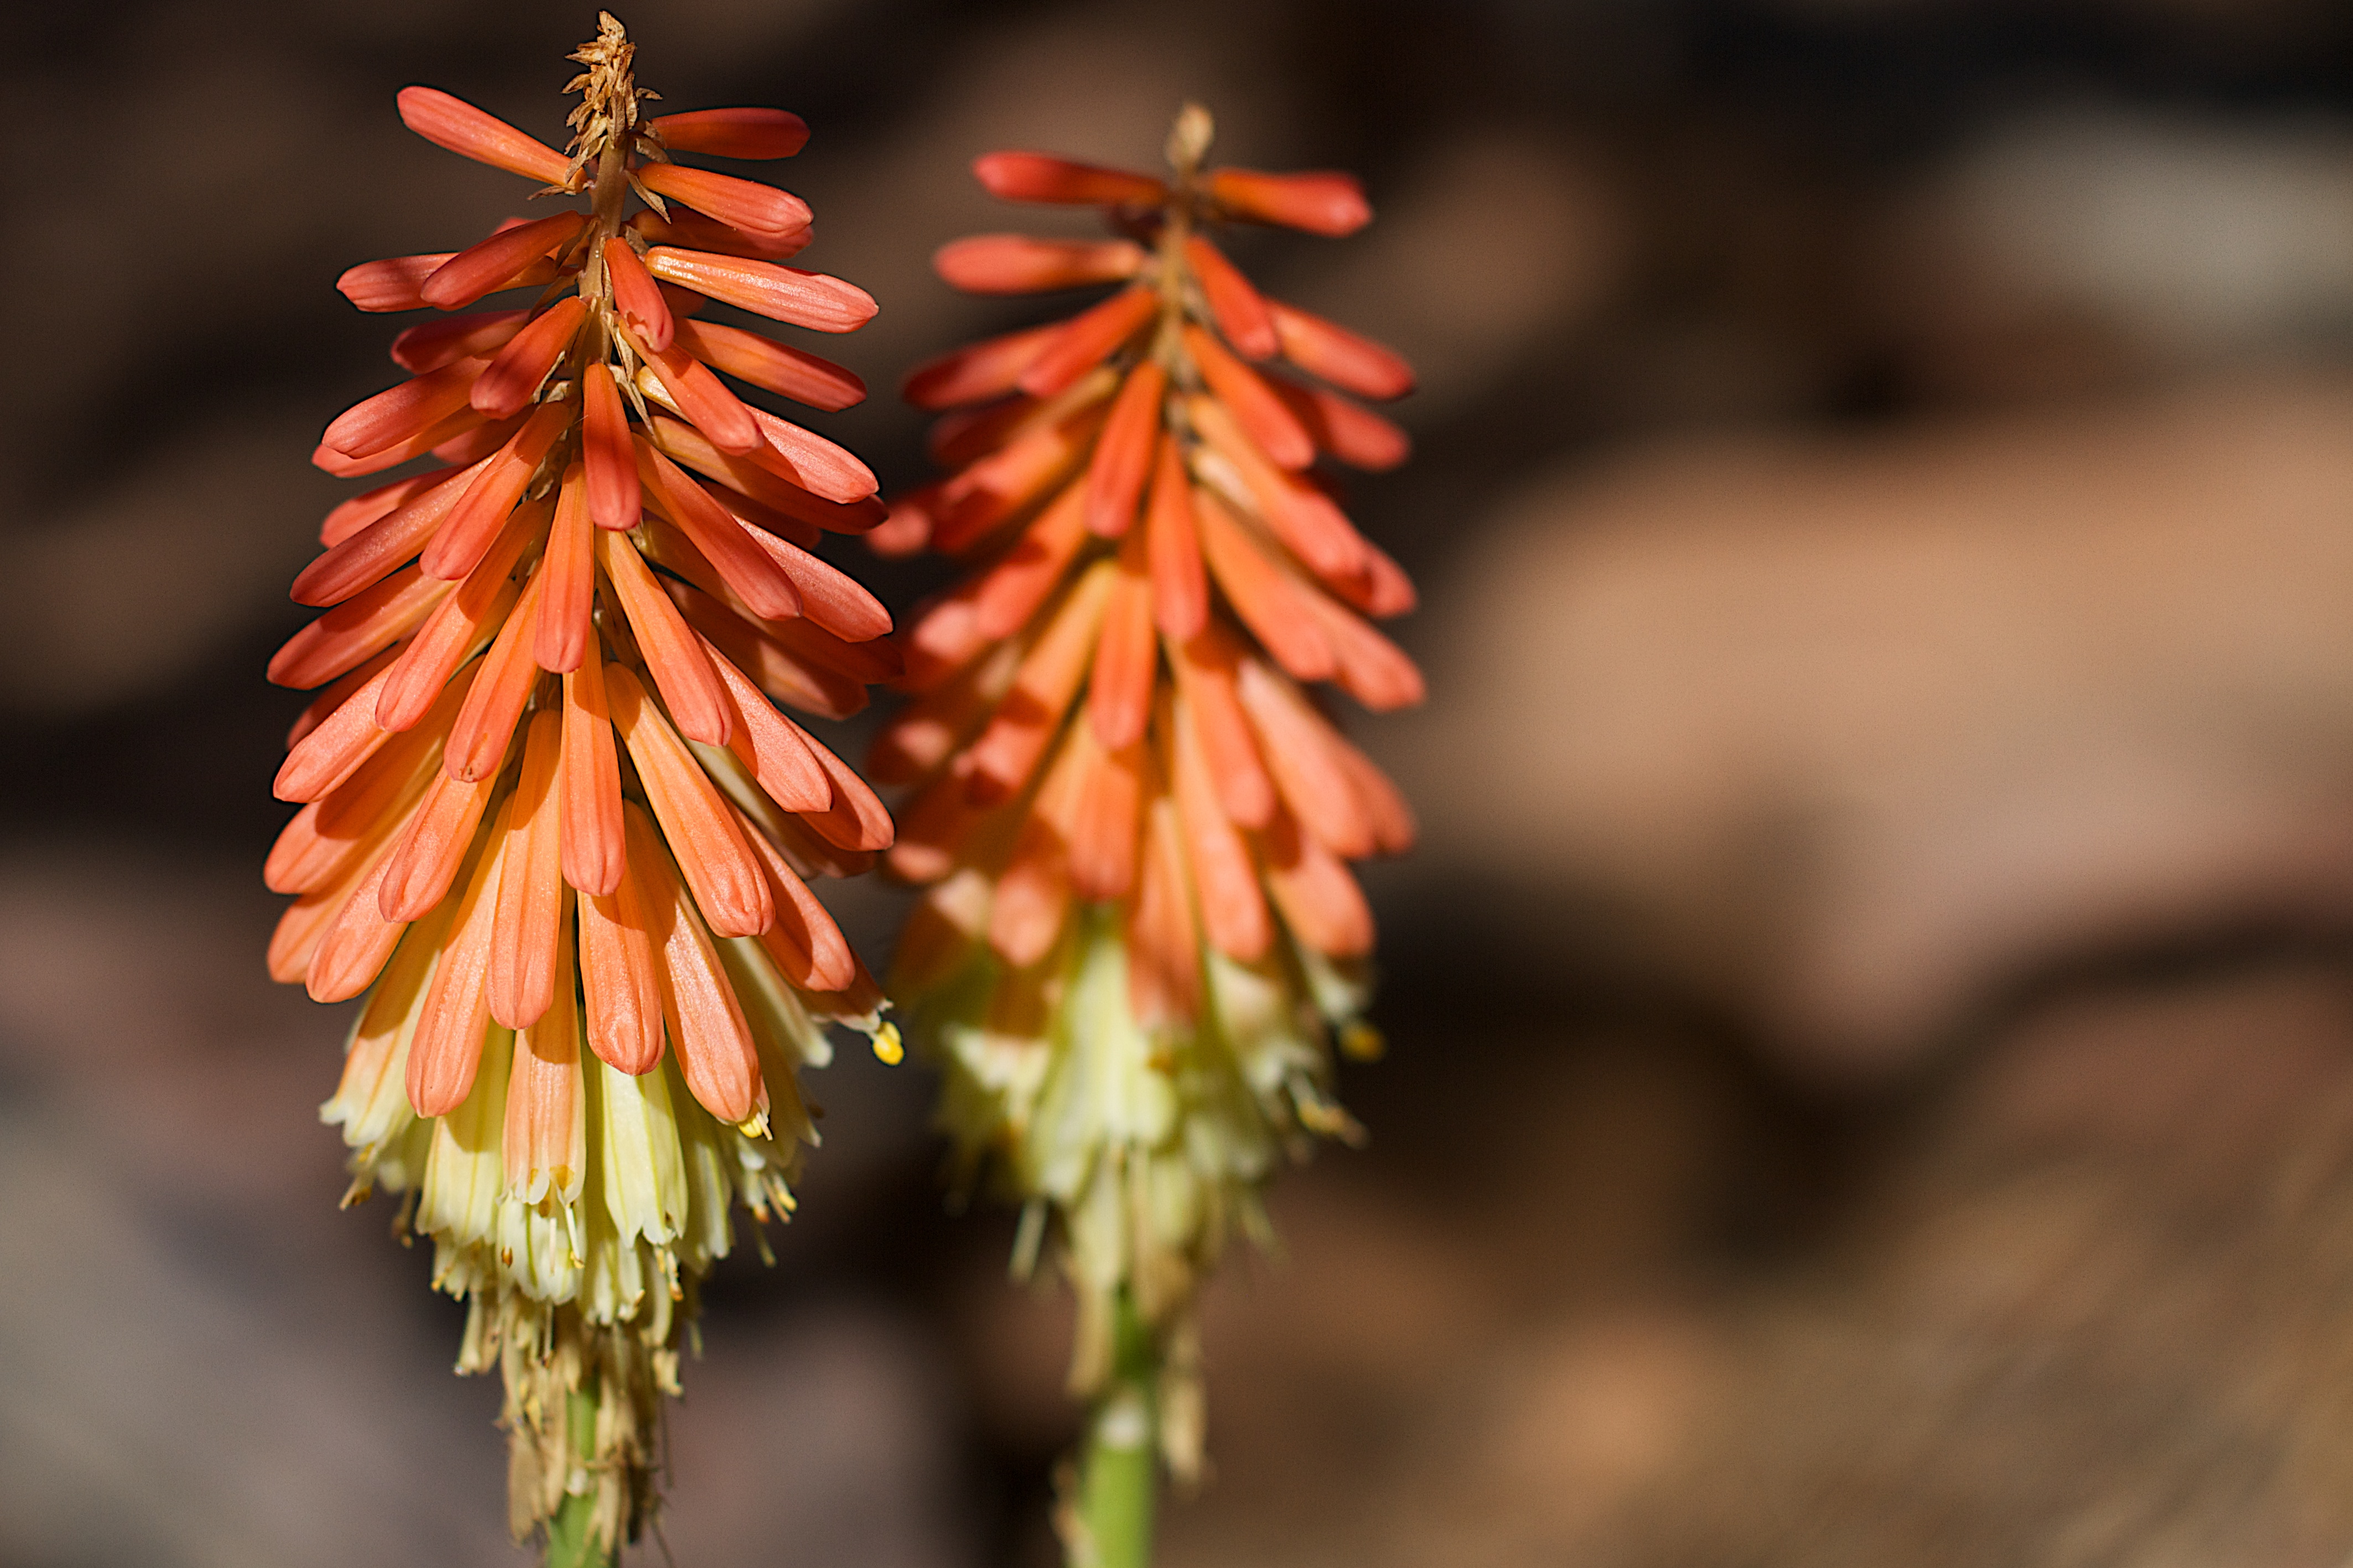
tree, branch, plant, leaf, flower, petal, autumn, botany, together, flora, season, close up, macro photography, flowering plant, plant stem, woody plant, land plant